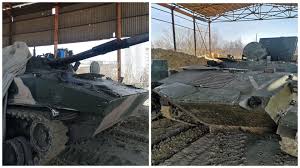
Label: BMD